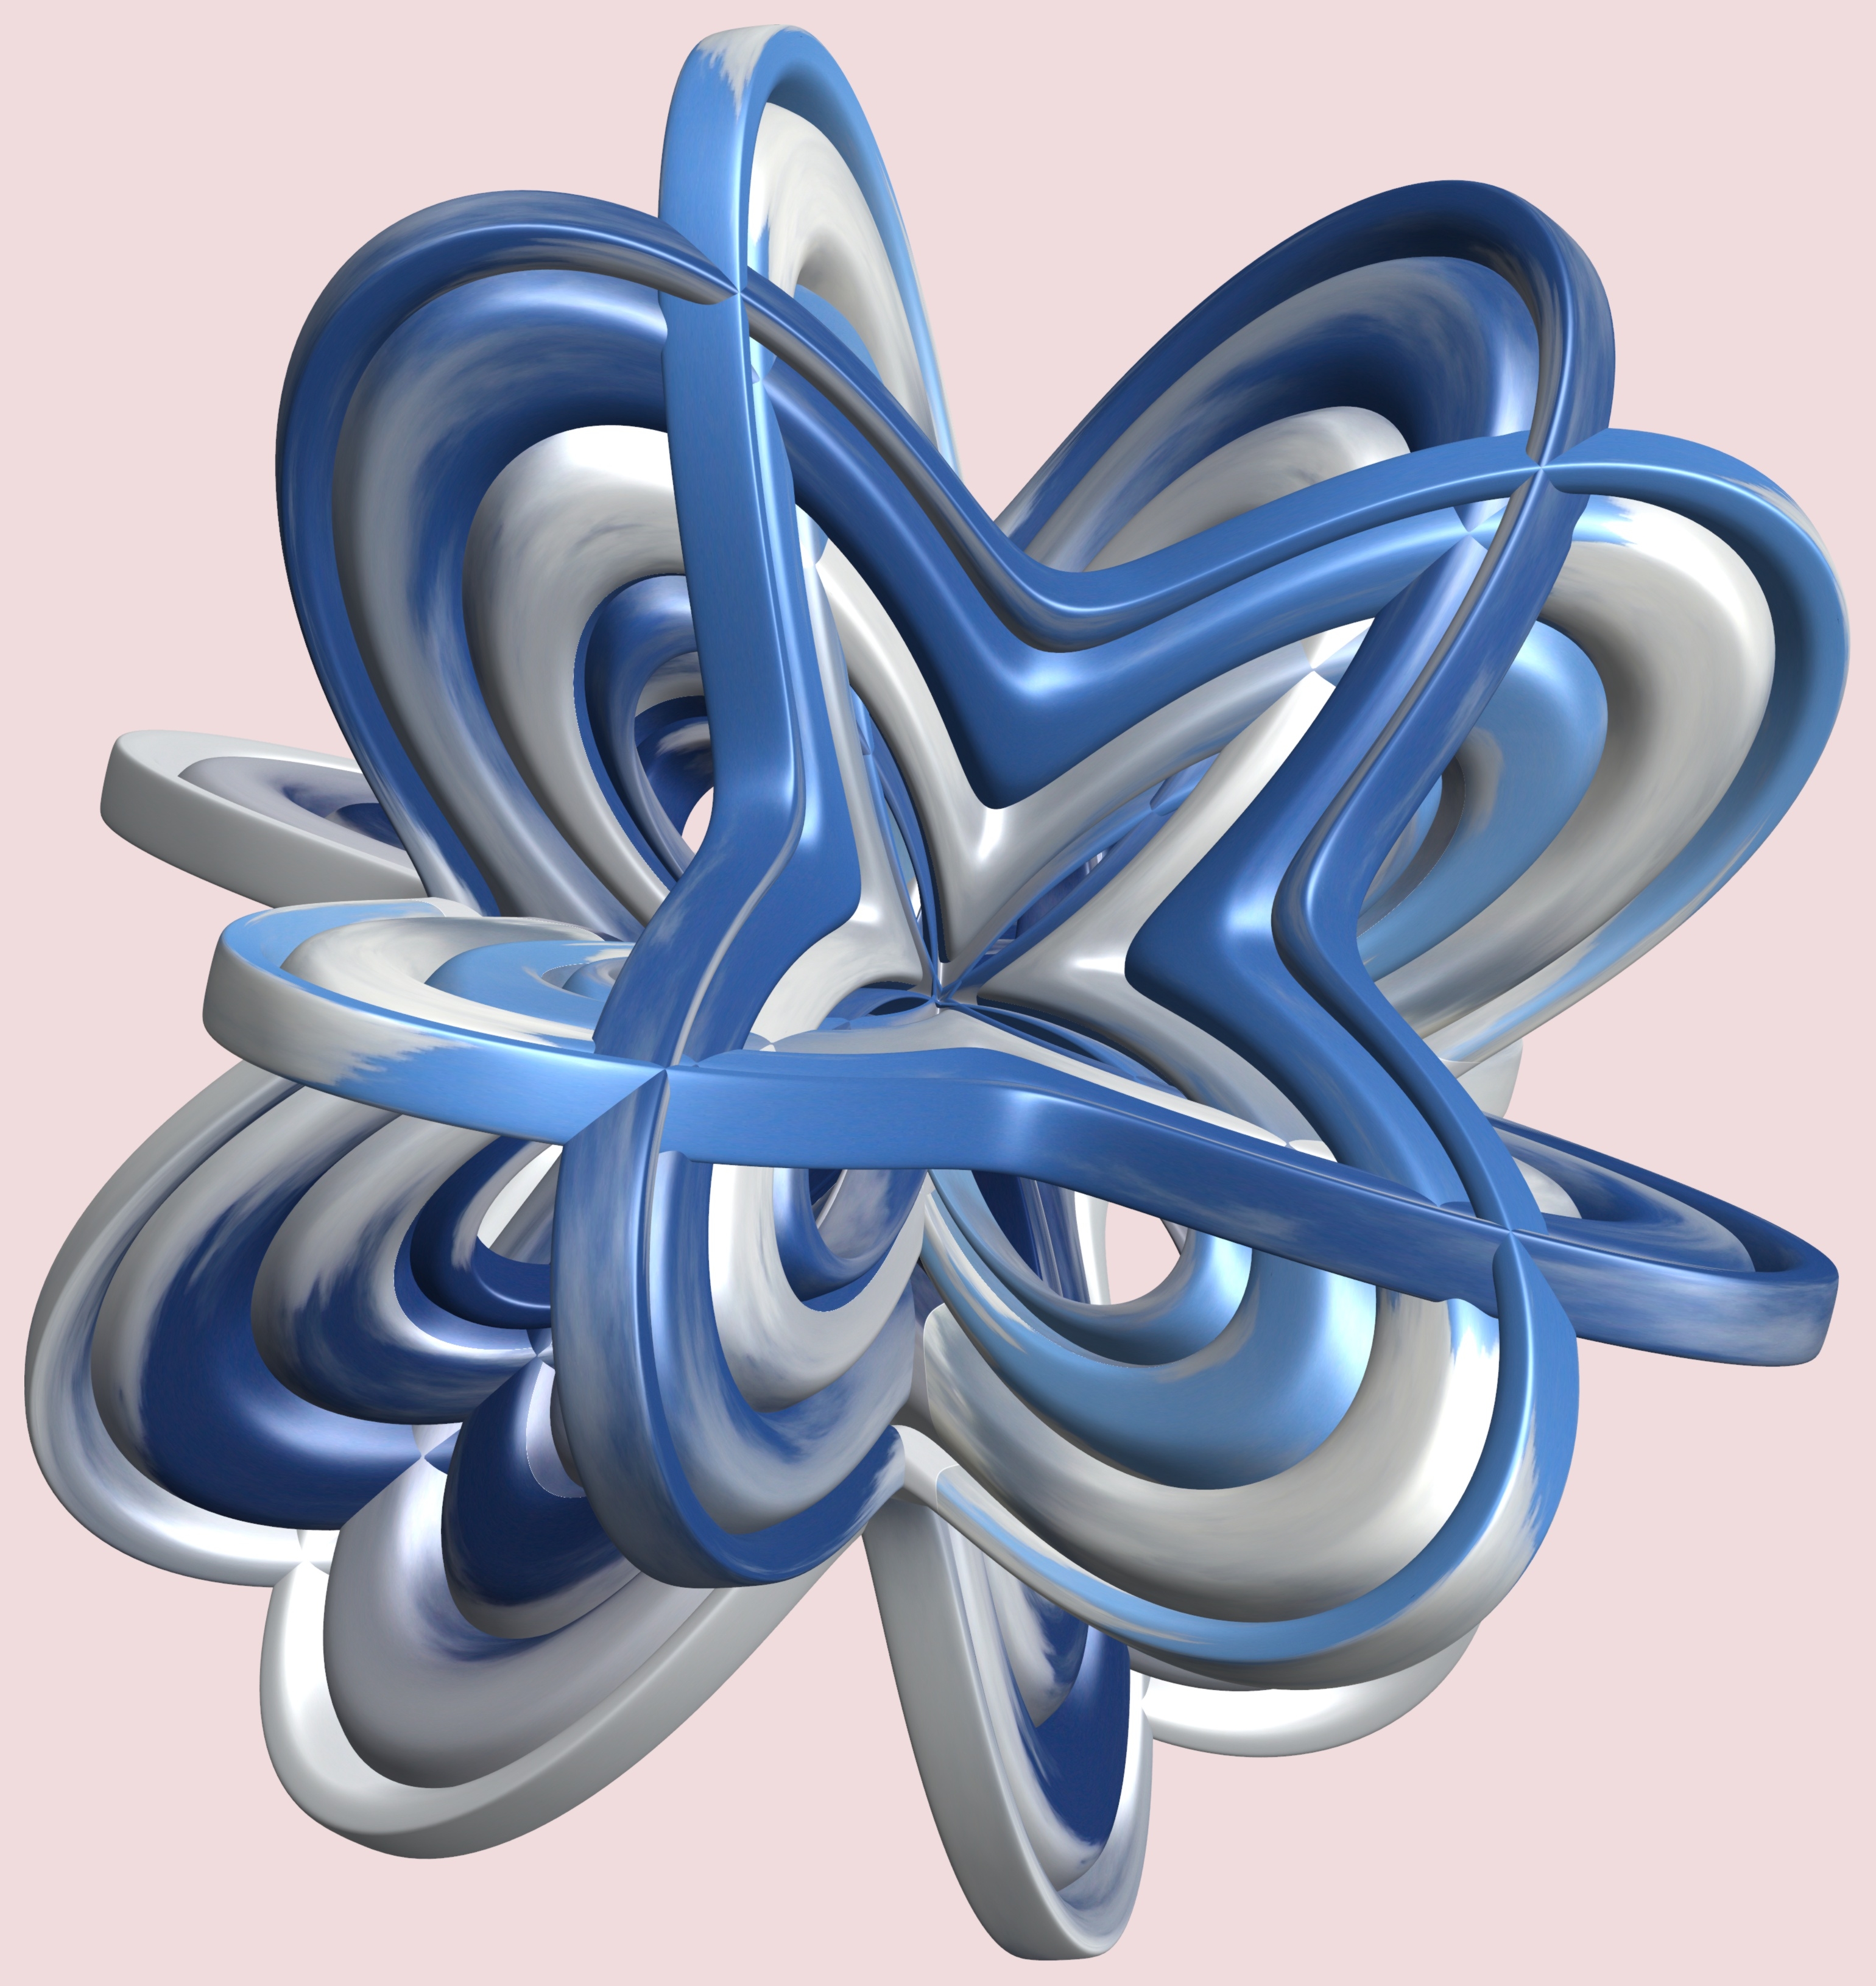
structure, wheel, texture, spiral, flower, pattern, font, design, symmetry, 3d, graphic, organ, torus, mathematica, cg, parametricplot3d, code, program, algorithm, mapping